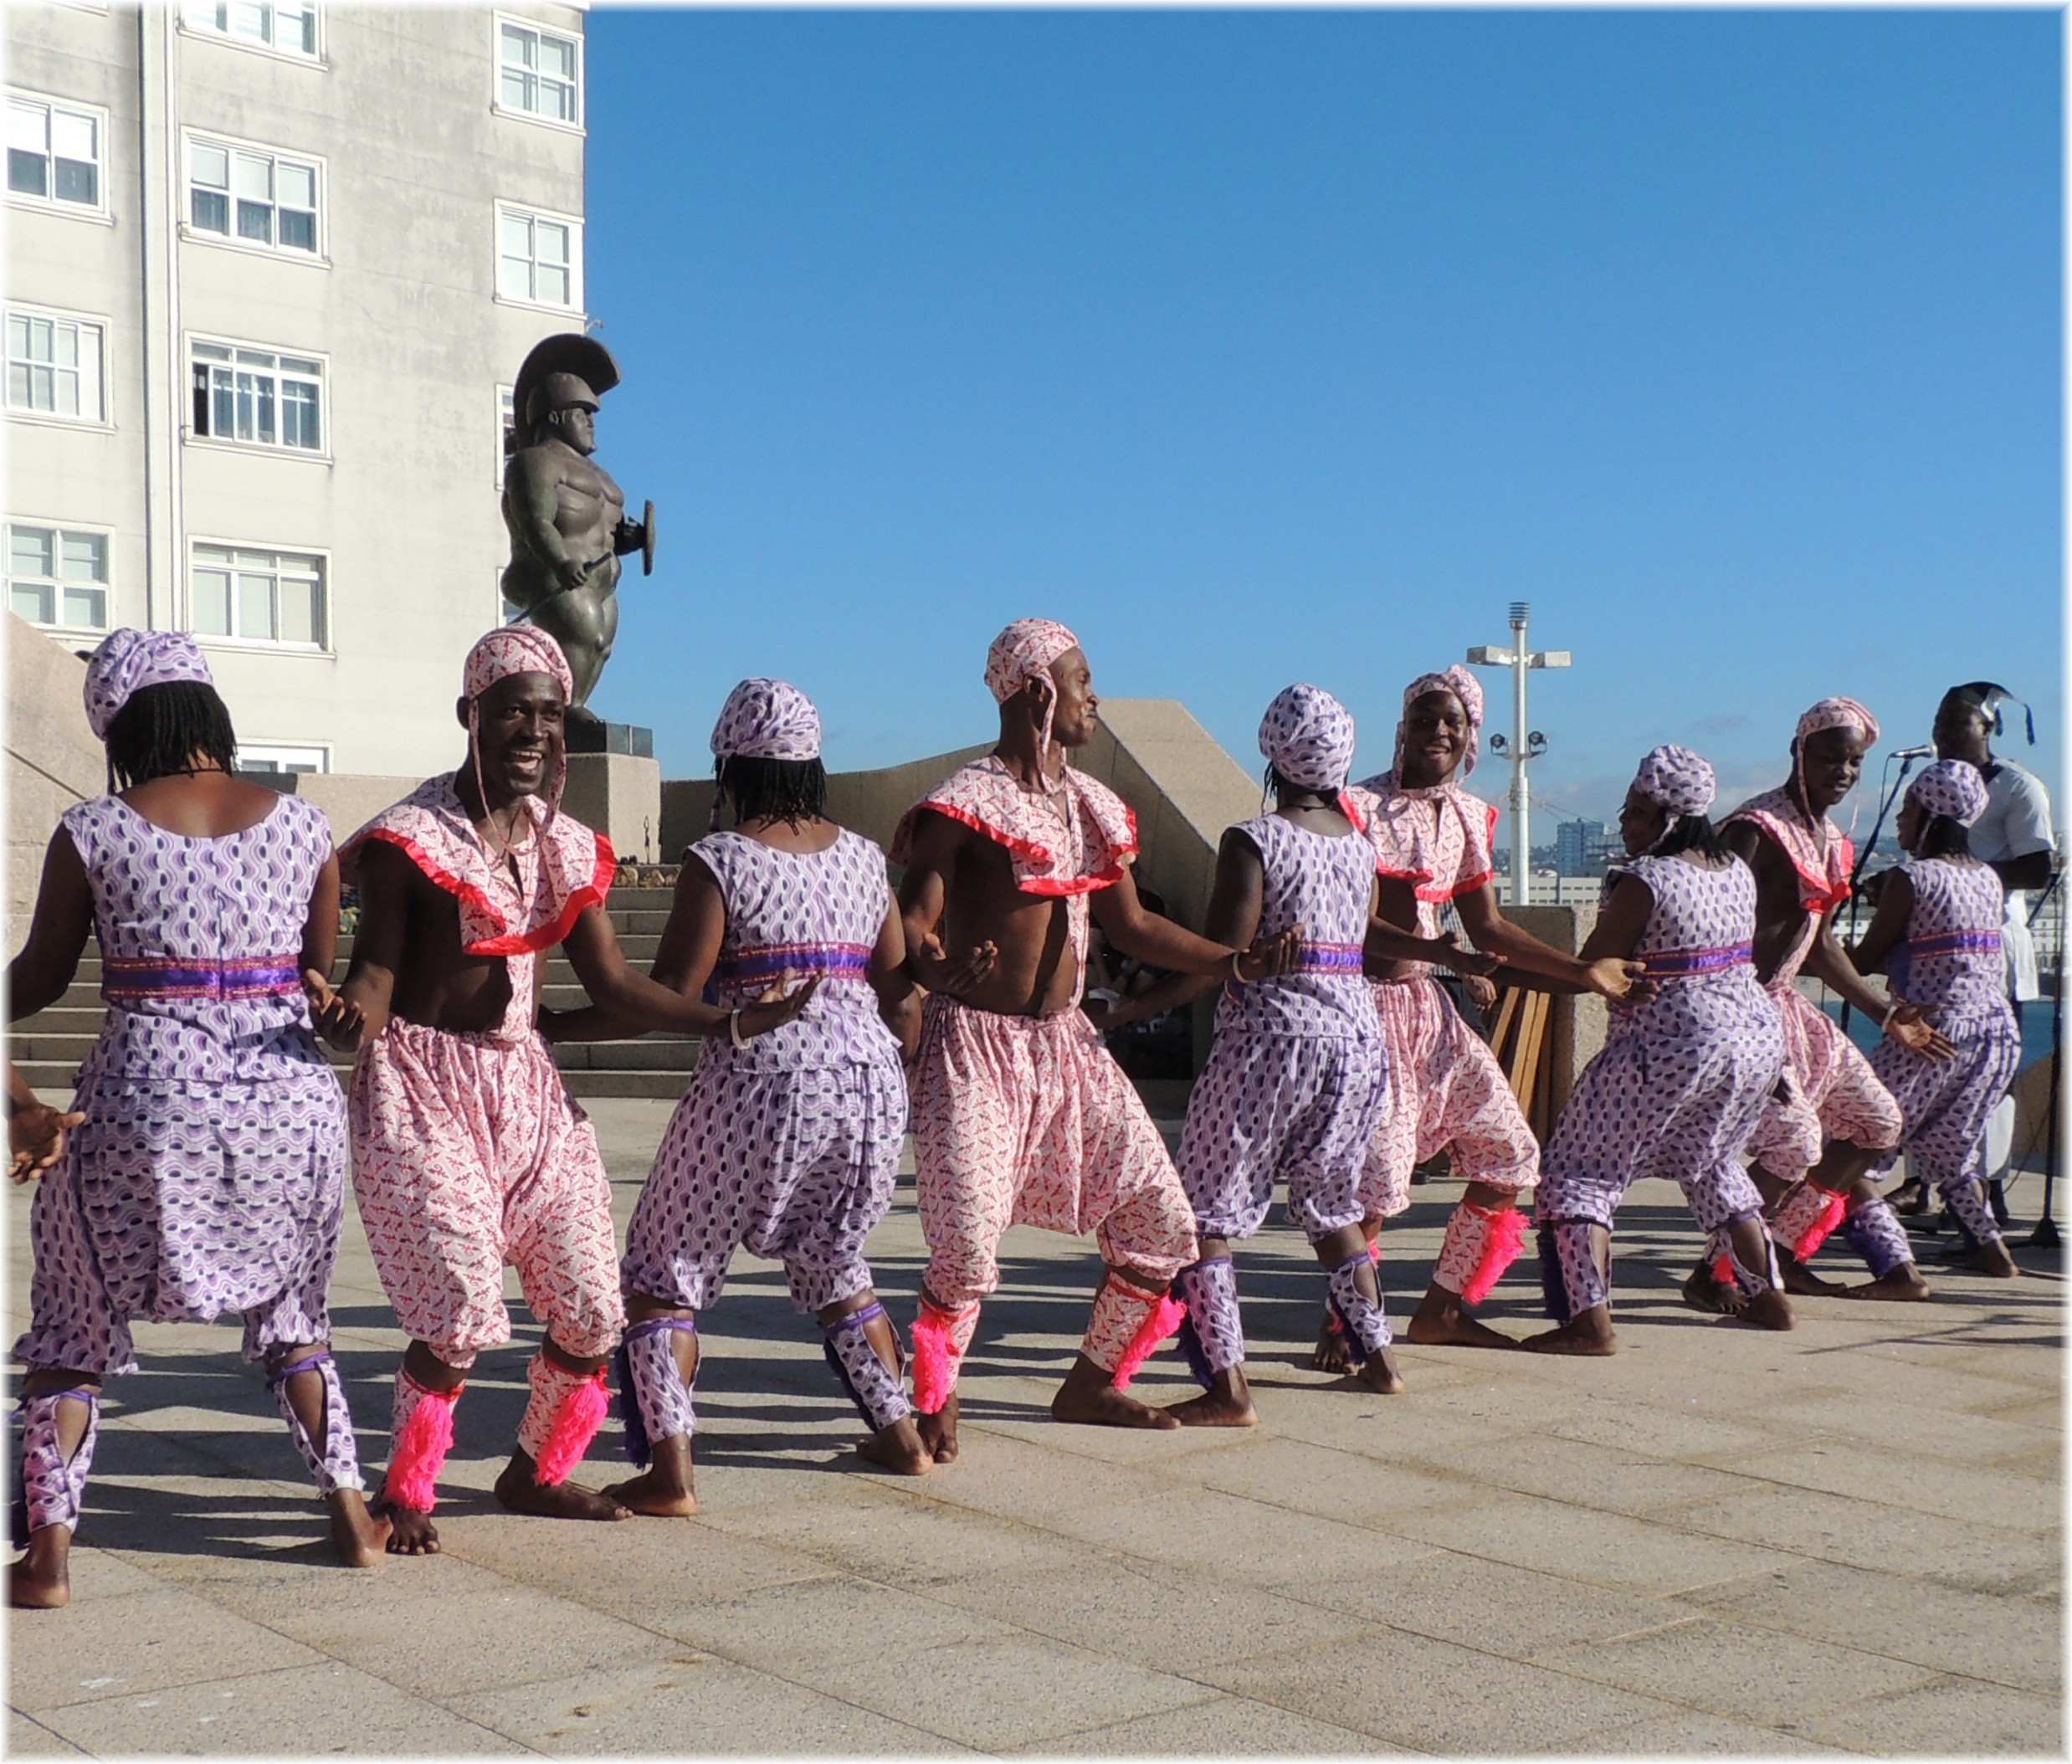
crowd, dance, festival, cool image, sports, folk dance